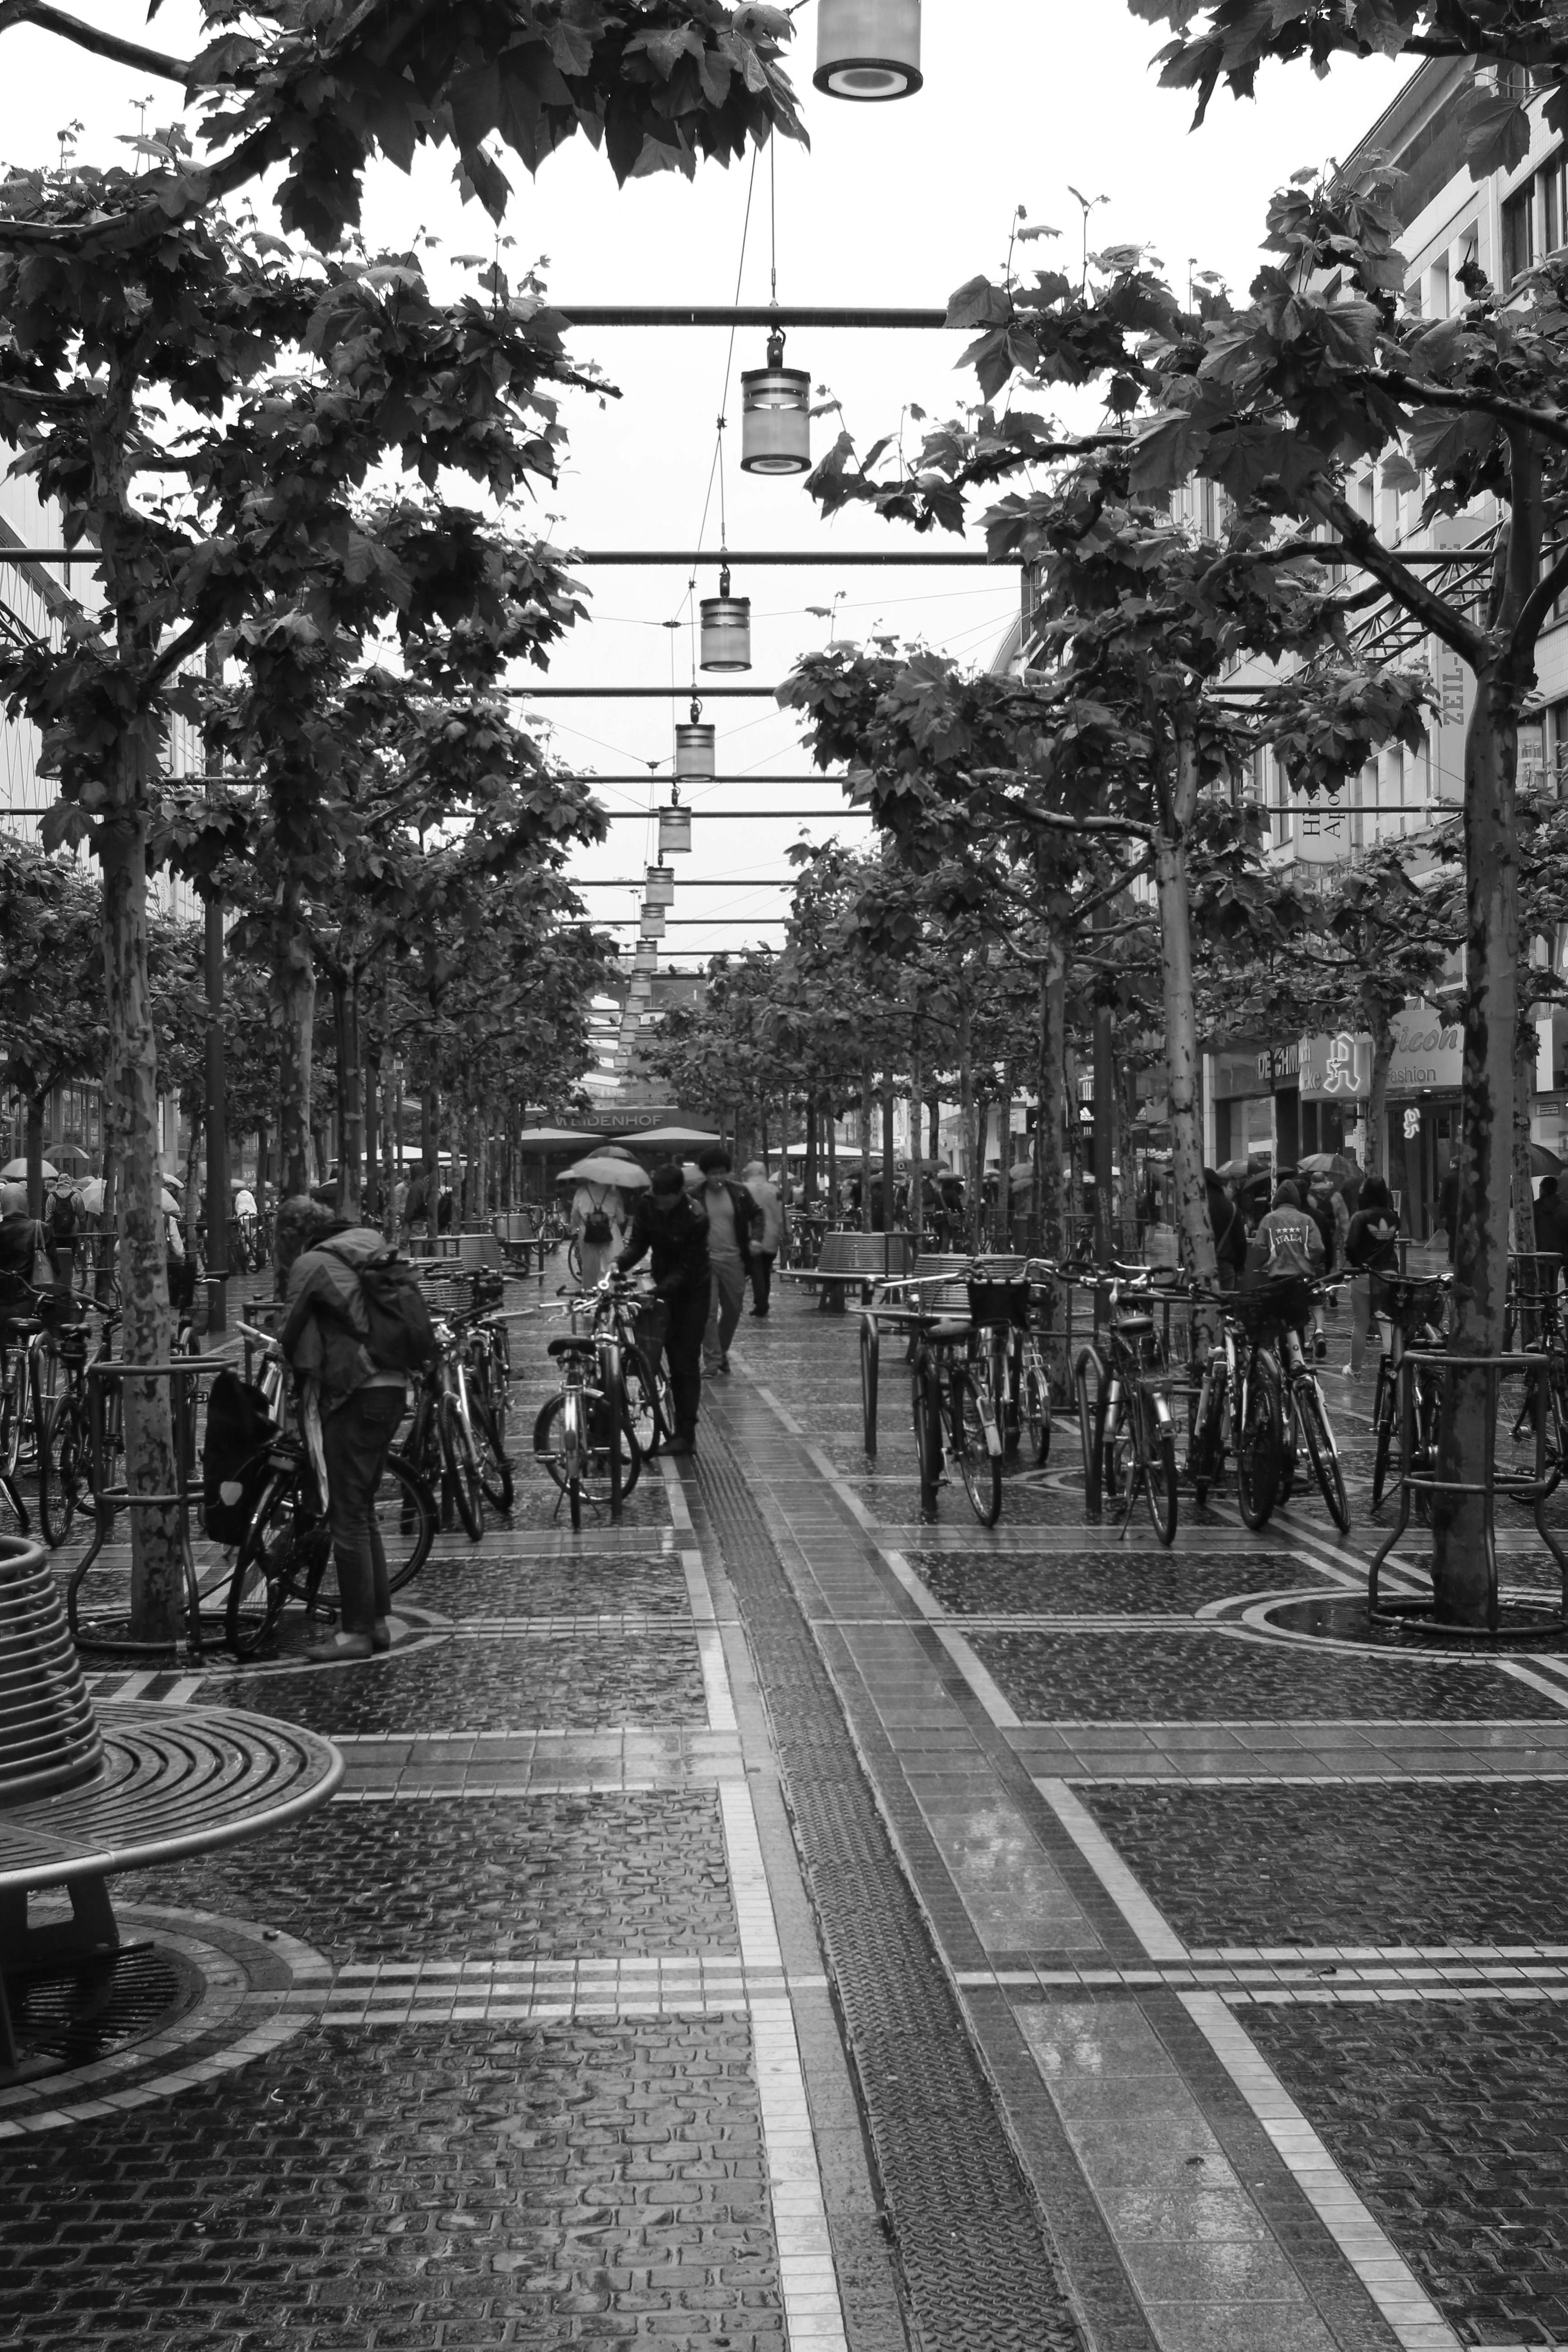
tree, black and white, track, road, street, rain, transport, vehicle, monochrome, lane, bw, blackandwhite, blackwhite, infrastructure, germany, alemania, allemagne, sw, schwarzweiss, schwarzweis, regen, frankfurtmain, frankfurtammain, frankfurtam, frankfurtamain, germania, frankfurt, schwarzweissfotografie, schwarzweisfotografie, fussgngerzone, fusgngerzone, urban area, monochrome photography, residential area